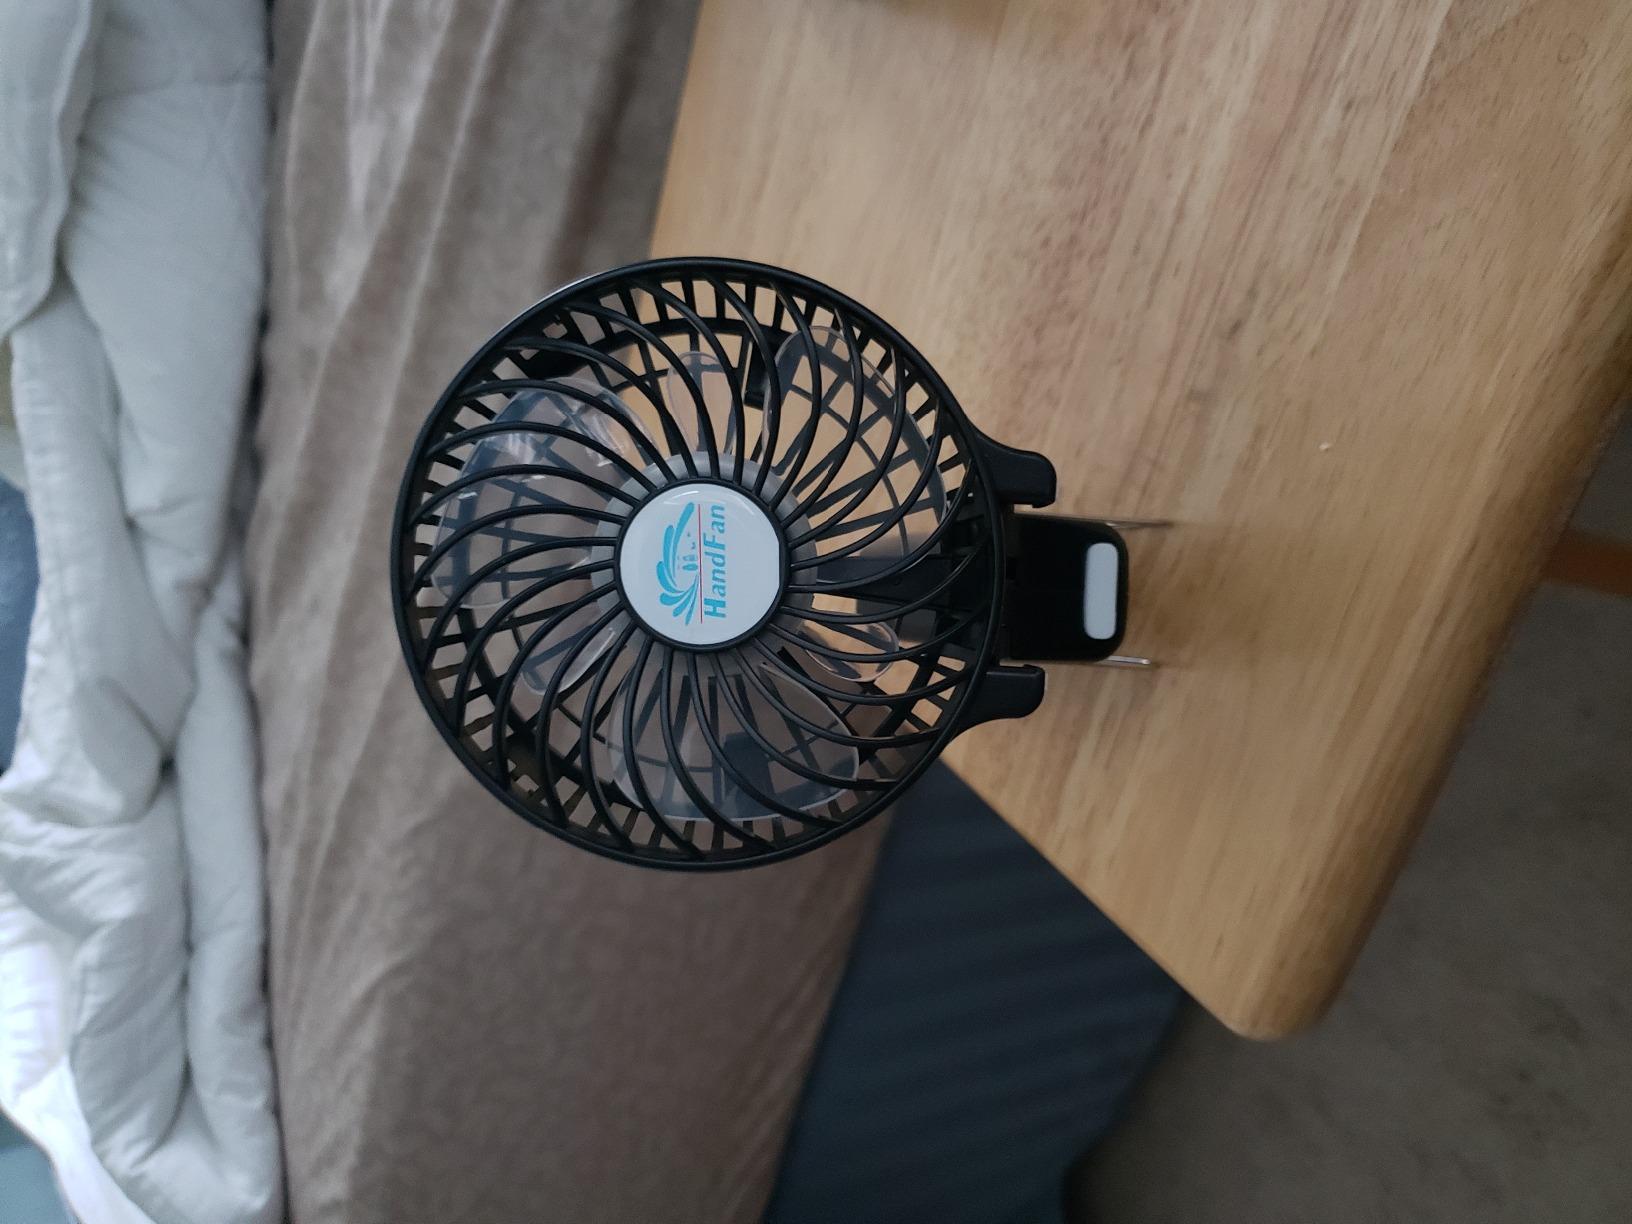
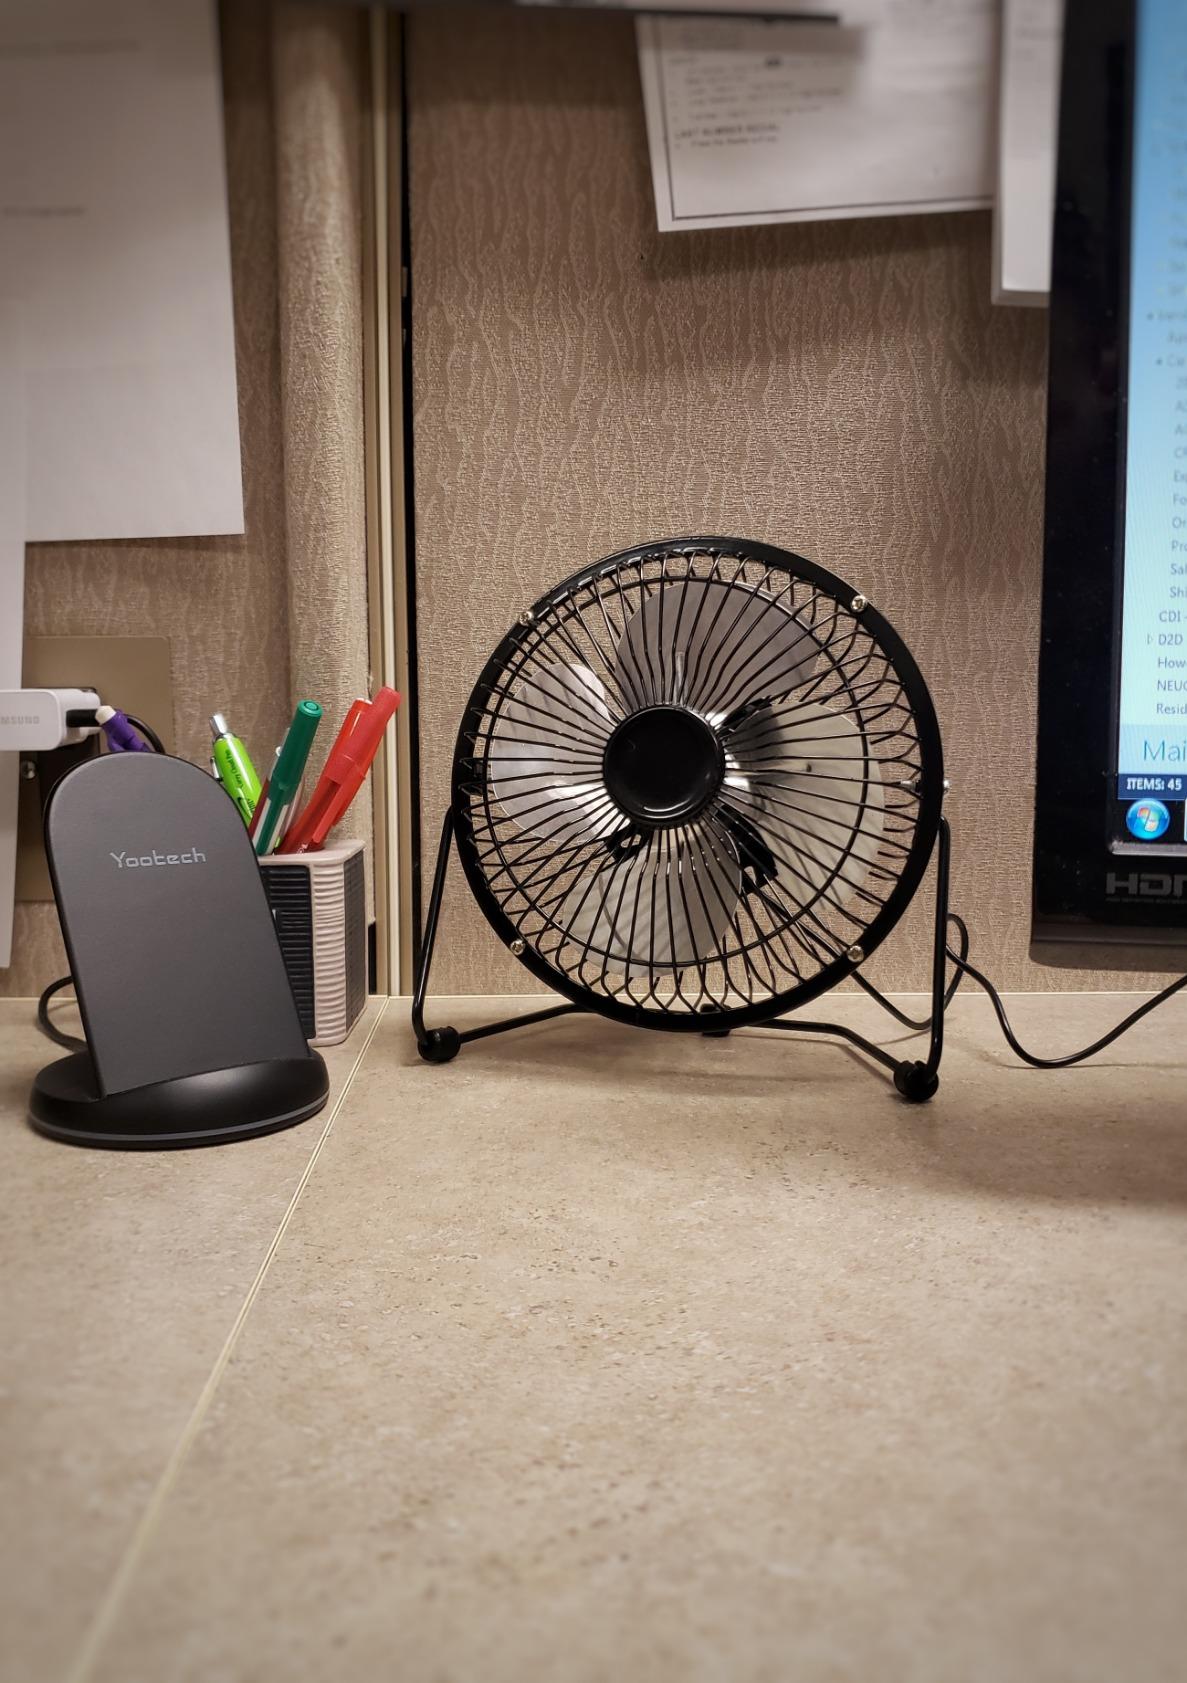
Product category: fan
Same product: no